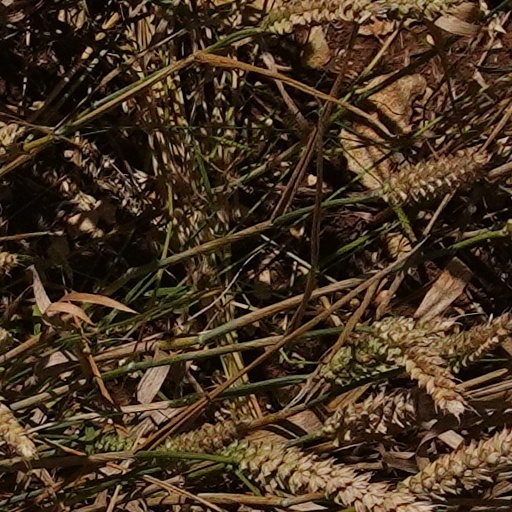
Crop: wheat